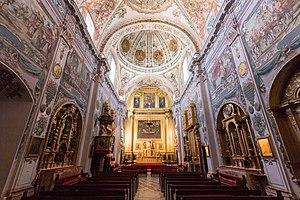
L'hospice des Vénérables ou Hospice des Vénérables Prêtres, est un monument historique de Séville en Espagne. Cet édifice baroque du XVIIᵉ siècle a été construit pour servir de résidence de retraite aux prêtres âgés et pauvres. C'est aujourd'hui le siège du Centre Velázquez, institution consacrée au peintre éponyme. L'hospice des Vénérables se trouve place de même nom, au cœur du quartier Santa Cruz, tout près des jardins de Murillo, de la cathédrale et des alcazars royaux.